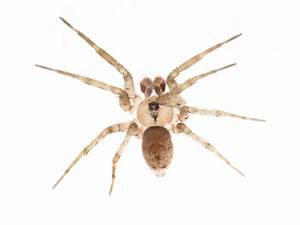
Label: ragno